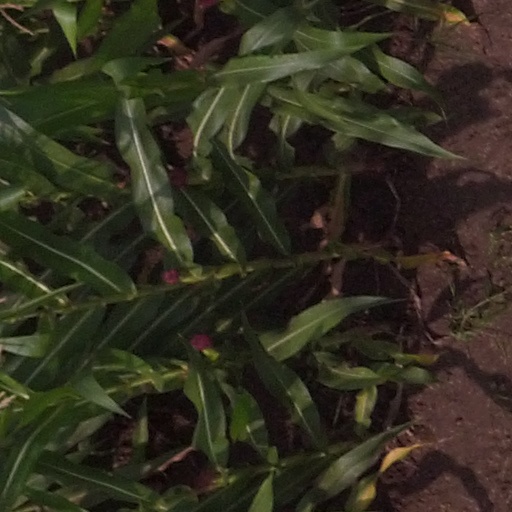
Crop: maize; corn